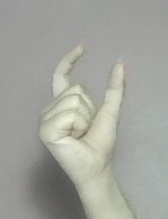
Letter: nun